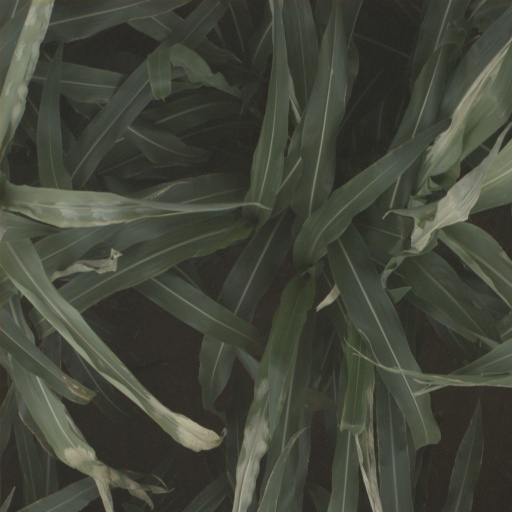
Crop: sorghum